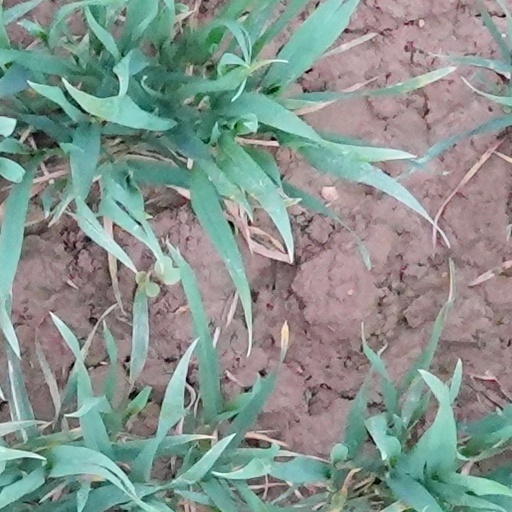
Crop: wheat